Authors of Pain

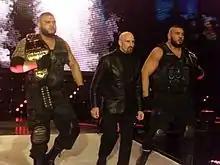
The Authors of Pain, accompanied by Paul Ellering, as NXT Tag Team Champions in February 2017

On June 15 episode of "NXT", Dhinsa and Selmani, now going by the ring names of Akam and Rezar respectively, and the team officially named the Authors of Pain won their first televised match and were accompanied by Ellering. On November 19, the duo won the 2016 Dusty Rhodes Tag Team Classic, defeating TM-61 in the tournament final at . On the January 11, 2017 episode of "NXT", they assaulted #DIY (Johnny Gargano and Tommaso Ciampa) after they retained the NXT Tag Team Championship against The Revival. At , they won the NXT Tag Team Championship by defeating #DIY. On the March 1 episode of "NXT", The Authors of Pain defended their titles against #DIY in a rematch, which ended in a no contest after The Revival interfered and attacked both teams. They retained the titles at by both defeating #DIY and The Revival in a triple threat elimination match after eliminating both teams. At , the duo participated in the first-ever ladder match for the NXT Tag Team Championship against #DIY, which they won.